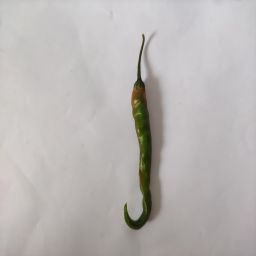
Crop: Chile Pepper
Quality: Ripe